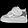
Label: Sneaker